Mark Leno

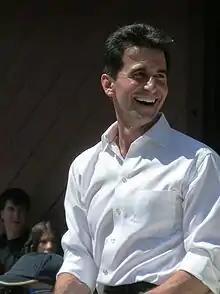
Leno at the Northern California Cherry Blossom Festival in April 2010

Leno was elected to the California State Assembly in 2002 and was re-elected in 2004 and 2006. He was the chair of the Assembly's Appropriations Committee, as well as the Select Committee on Childhood Obesity & Related Diabetes.